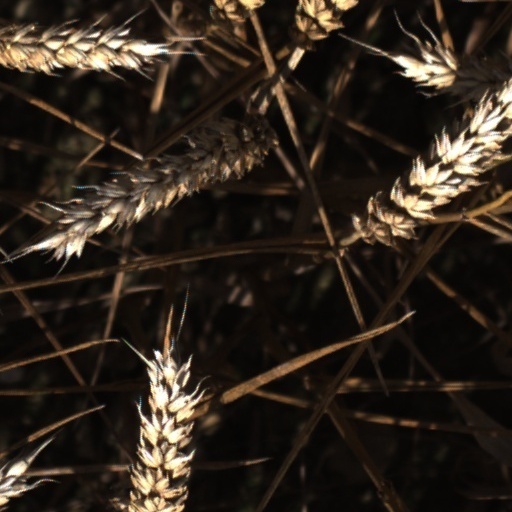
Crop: wheat